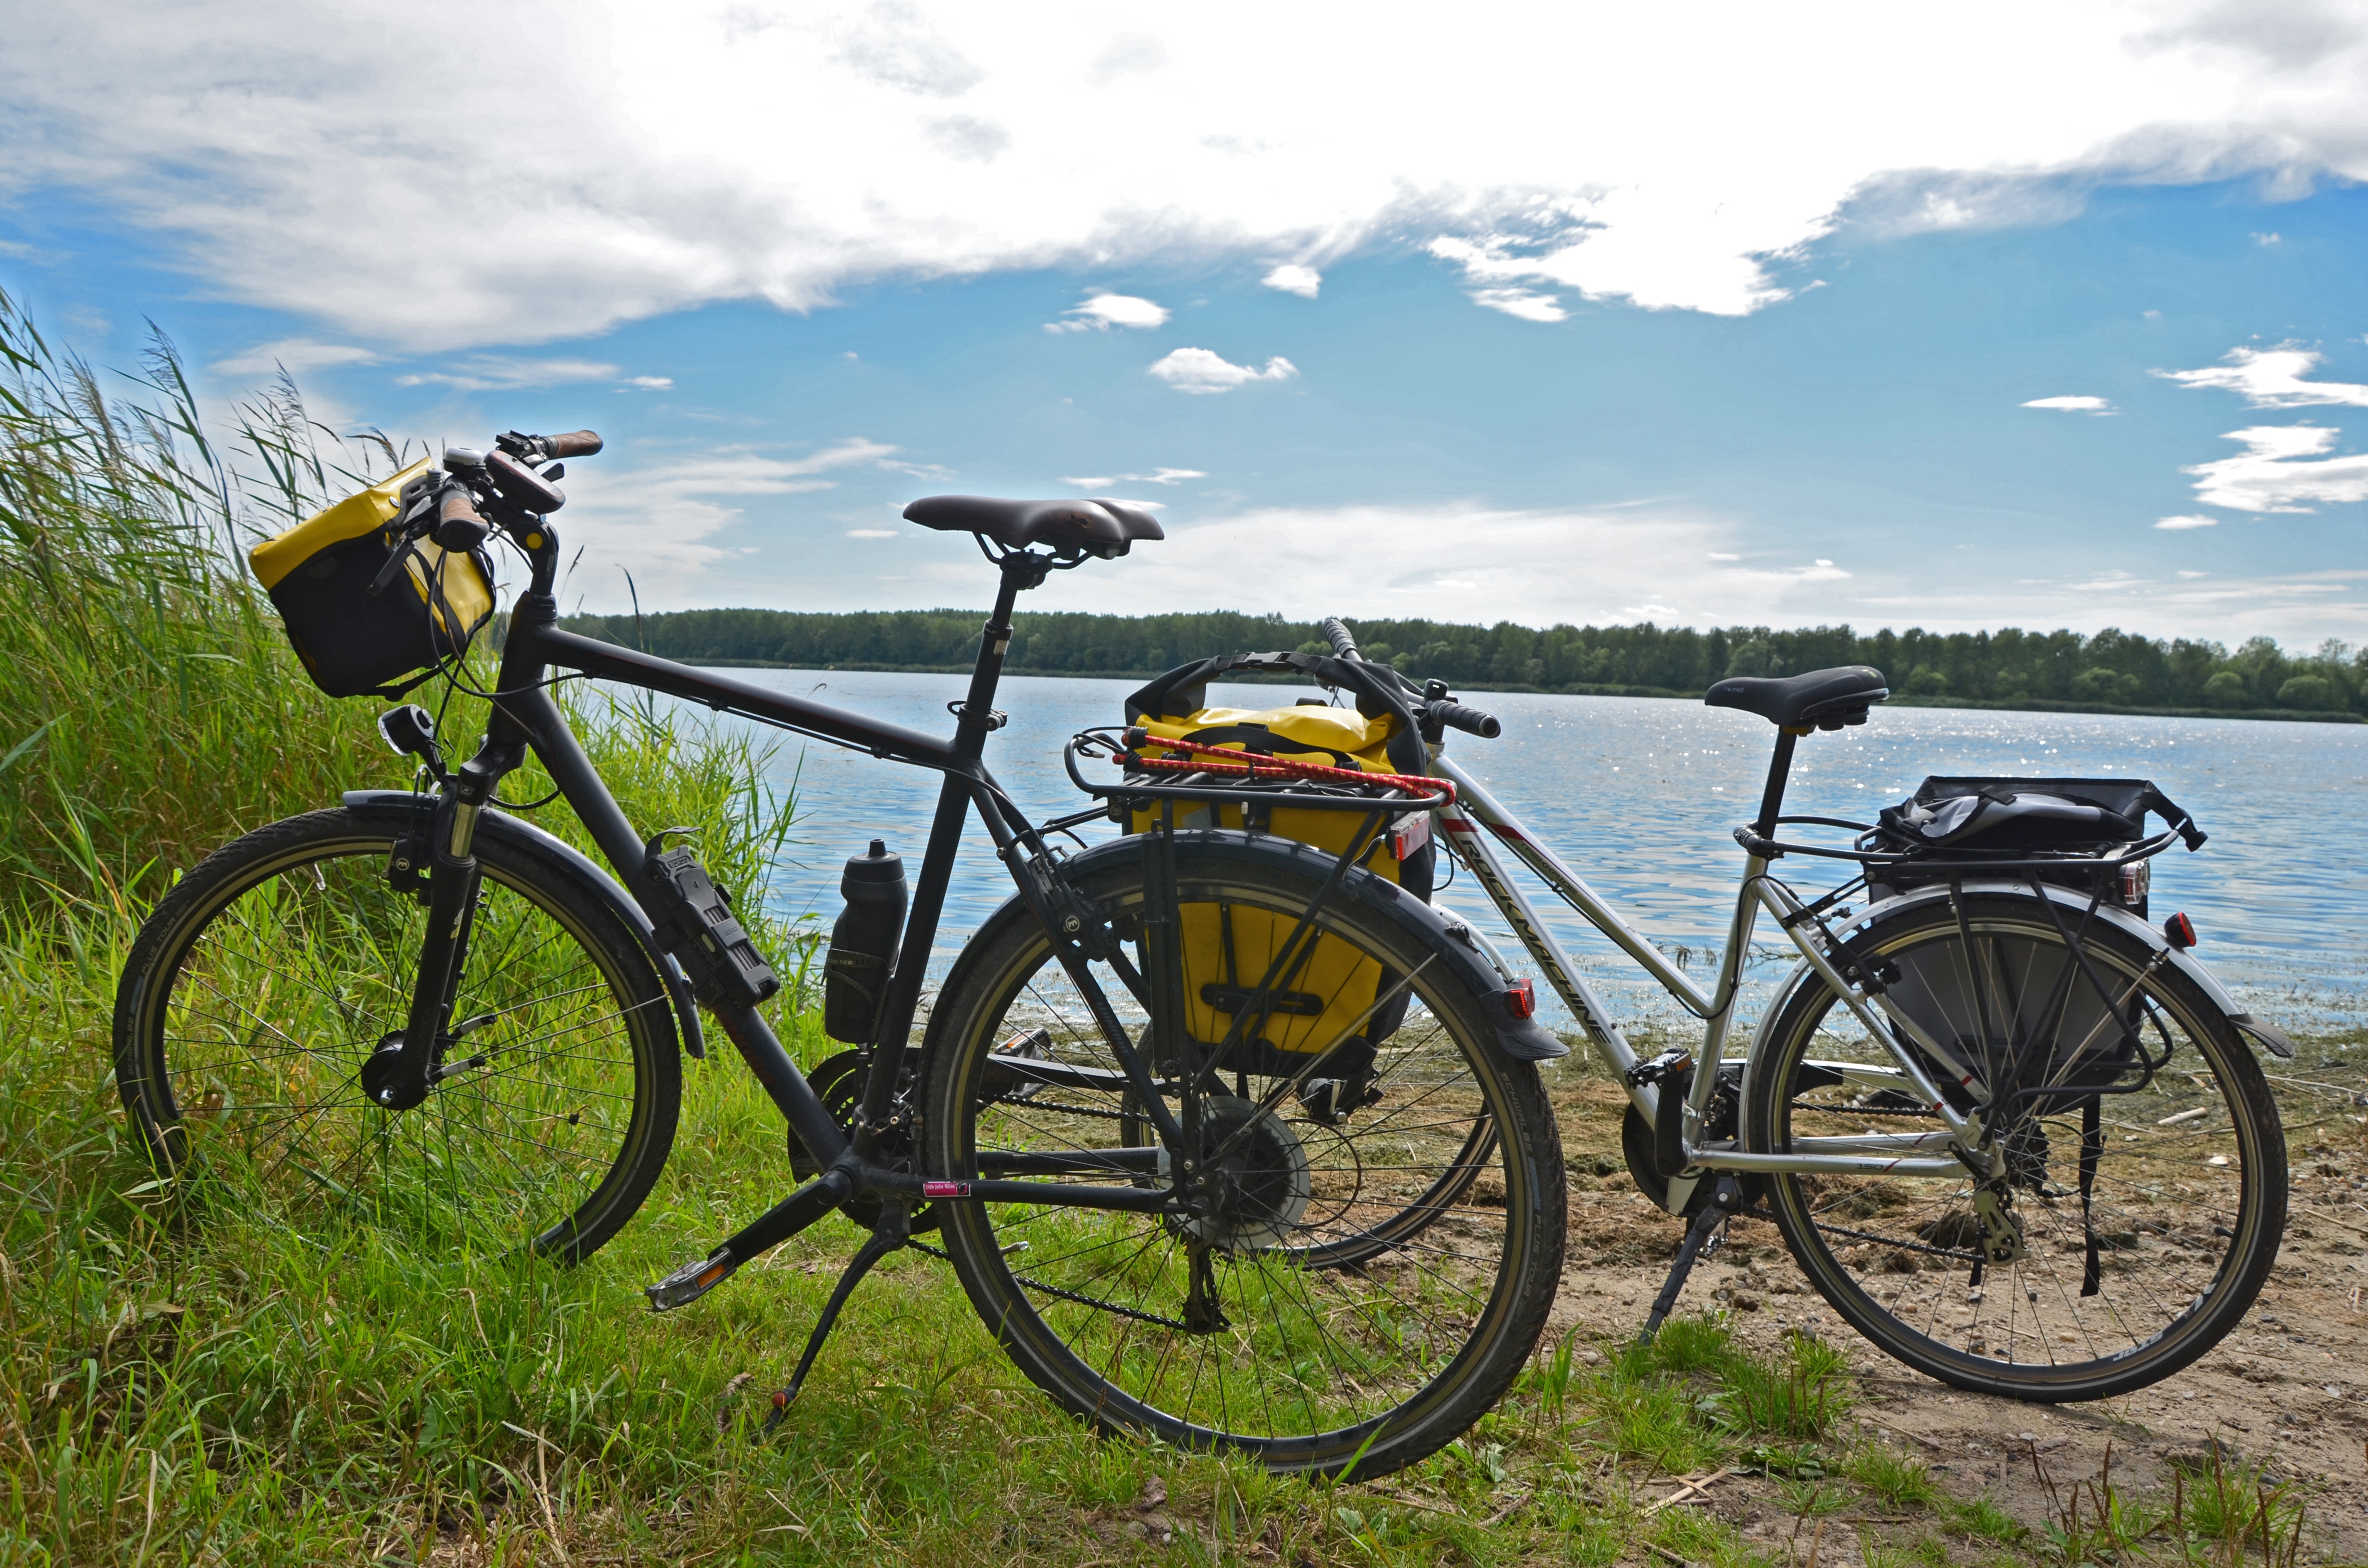
landscape, water, nature, sky, lake, bicycle, bike, summer, vehicle, romantic, rest, leisure, sports equipment, mountain bike, cycling, clouds, outlook, beautiful, more, bike ride, land vehicle, road bicycle, racing bicycle